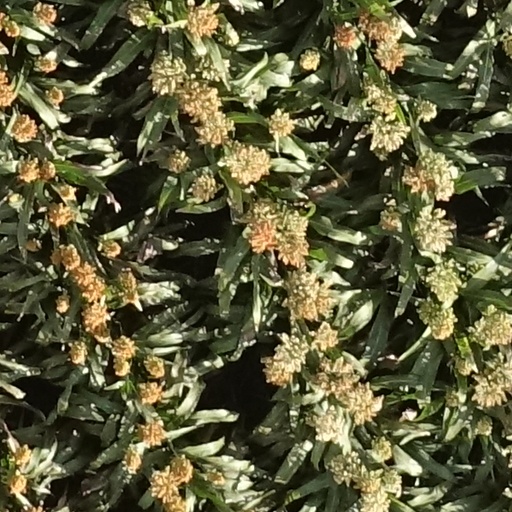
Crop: sorghum